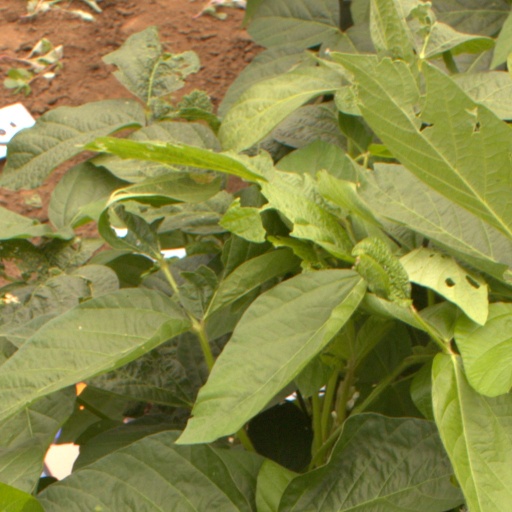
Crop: soybean